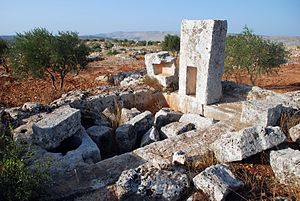
Døde byer / Bedriftsformer og indkomstkilder i antikken
Døde byer kaldes ruinerne af de tidligere omkring 700 landsbylignende bosættelser fra senromersk og tidlig byzantinsk tid i det nordsyriske kalkstensmassiv, et område som på den tid kaldtes Belus. Bosættelsernes blomstringstid begyndte i 300-tallet e.Kr. og var baseret på dyrkning og salg af oliven, vin og korn. Indtægterne fra det overvejende feudalt organiserede samfund blev investeret af de græsktalende jordejere i overdådigt udførte villaer, offentlige bygninger og frem for alt i massive kalkstenskirker. De fleste af beboerne konverterede til kristendommen i løbet af 300-tallet. I de døde byers område fandt udviklingen af det syriske kirkebyggeri sted fra den enkle kirke i landsbyerne til katedralerne i byerne. I begyndelsen af 600-tallet – endnu før den arabiske erobring – begyndte den økonomiske nedgang af grunde, der endnu kun gøres formodniger om. I de to følgende århundreder blev landsbyerne gradvist forladt.